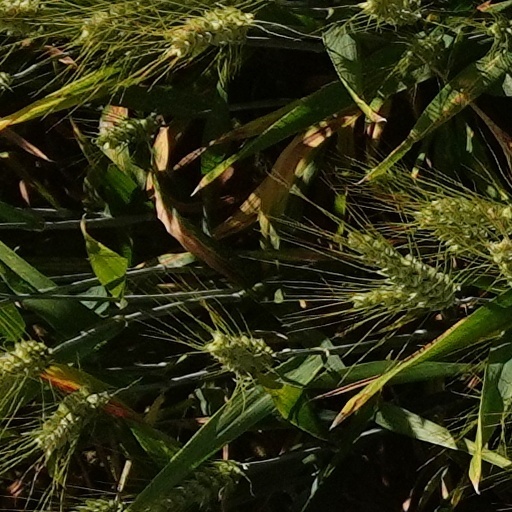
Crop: wheat